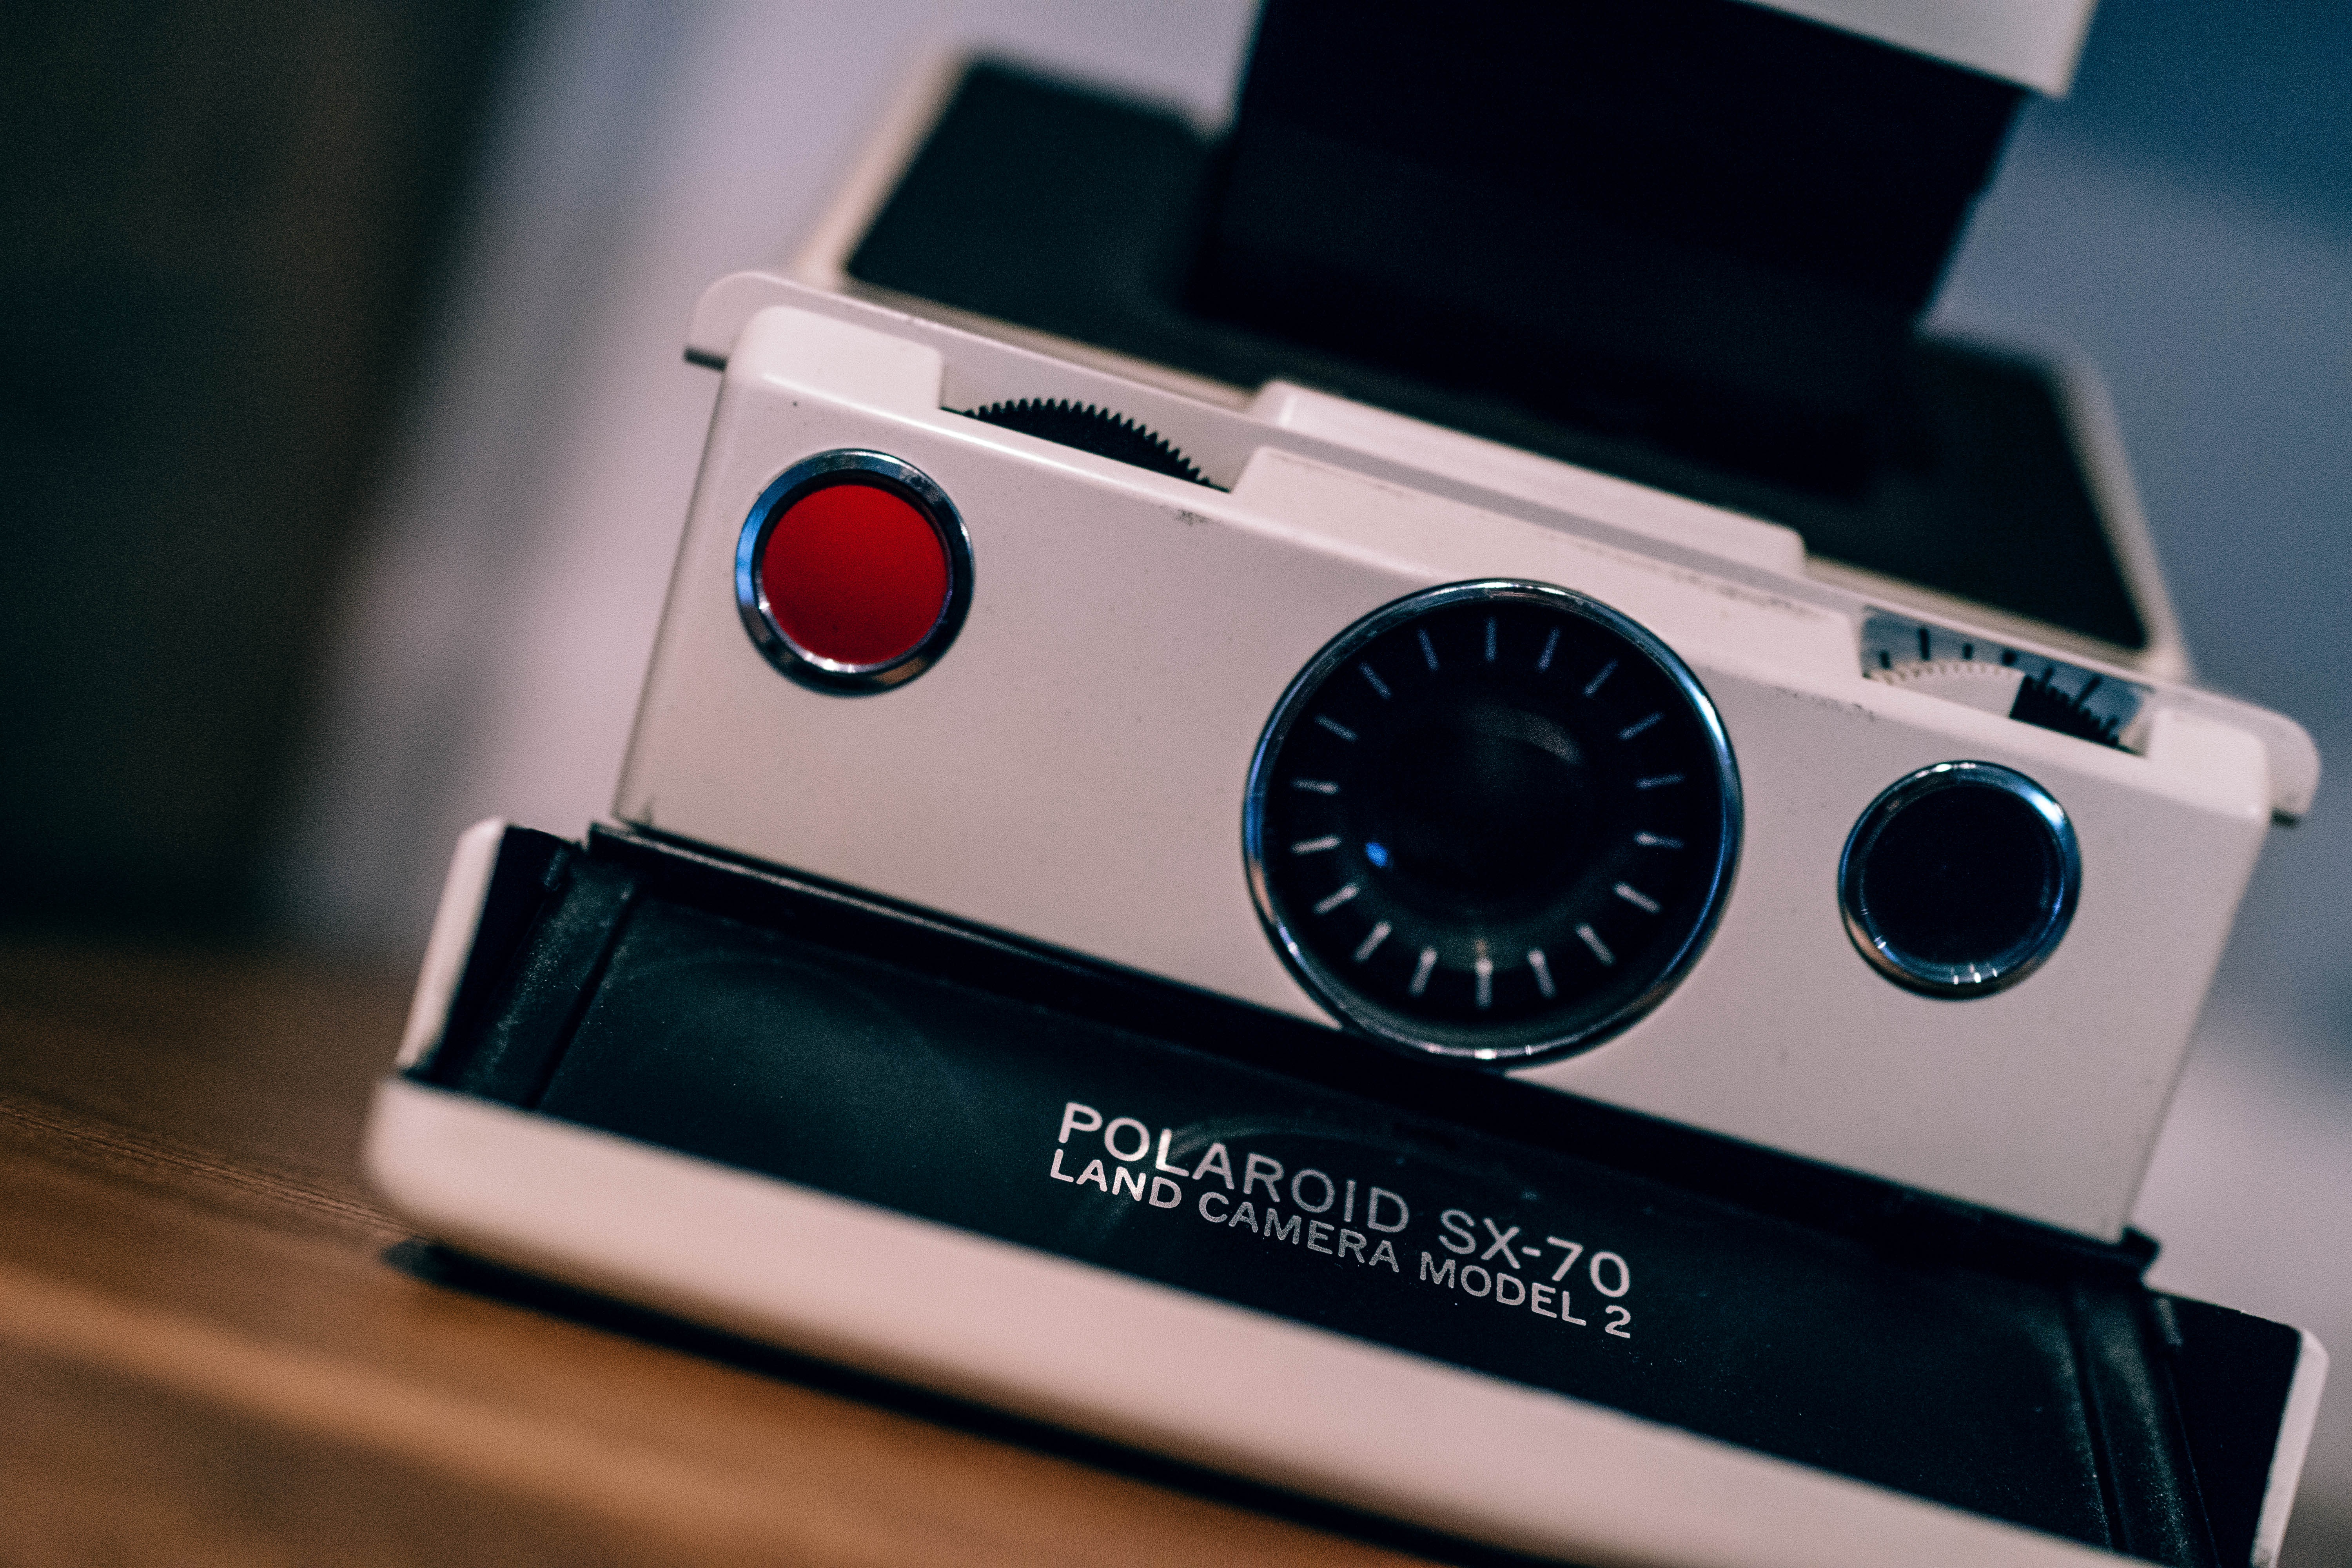
camera, instant camera, Point and shoot camera, cameras optics, Material property, photography, digital camera, film camera